Walton Hall, Cheshire

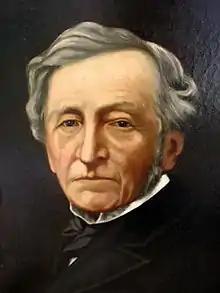
Sir Gilbert Greenall (1806–1894)

Sir Gilbert Greenall (1806–1894) built Walton Hall in 1836. He was the son of Edward Greenall (1758–1835) who had purchased the Walton Estate in 1812. At this time there was an old hall on the property north east of the present building (shown on the 1882 map) which has since been demolished. When his father died in 1835 Gilbert inherited the Walton Estate. In the following year he married Mary Claughton. In this year also he commenced building Walton Hall, a project which took two years.